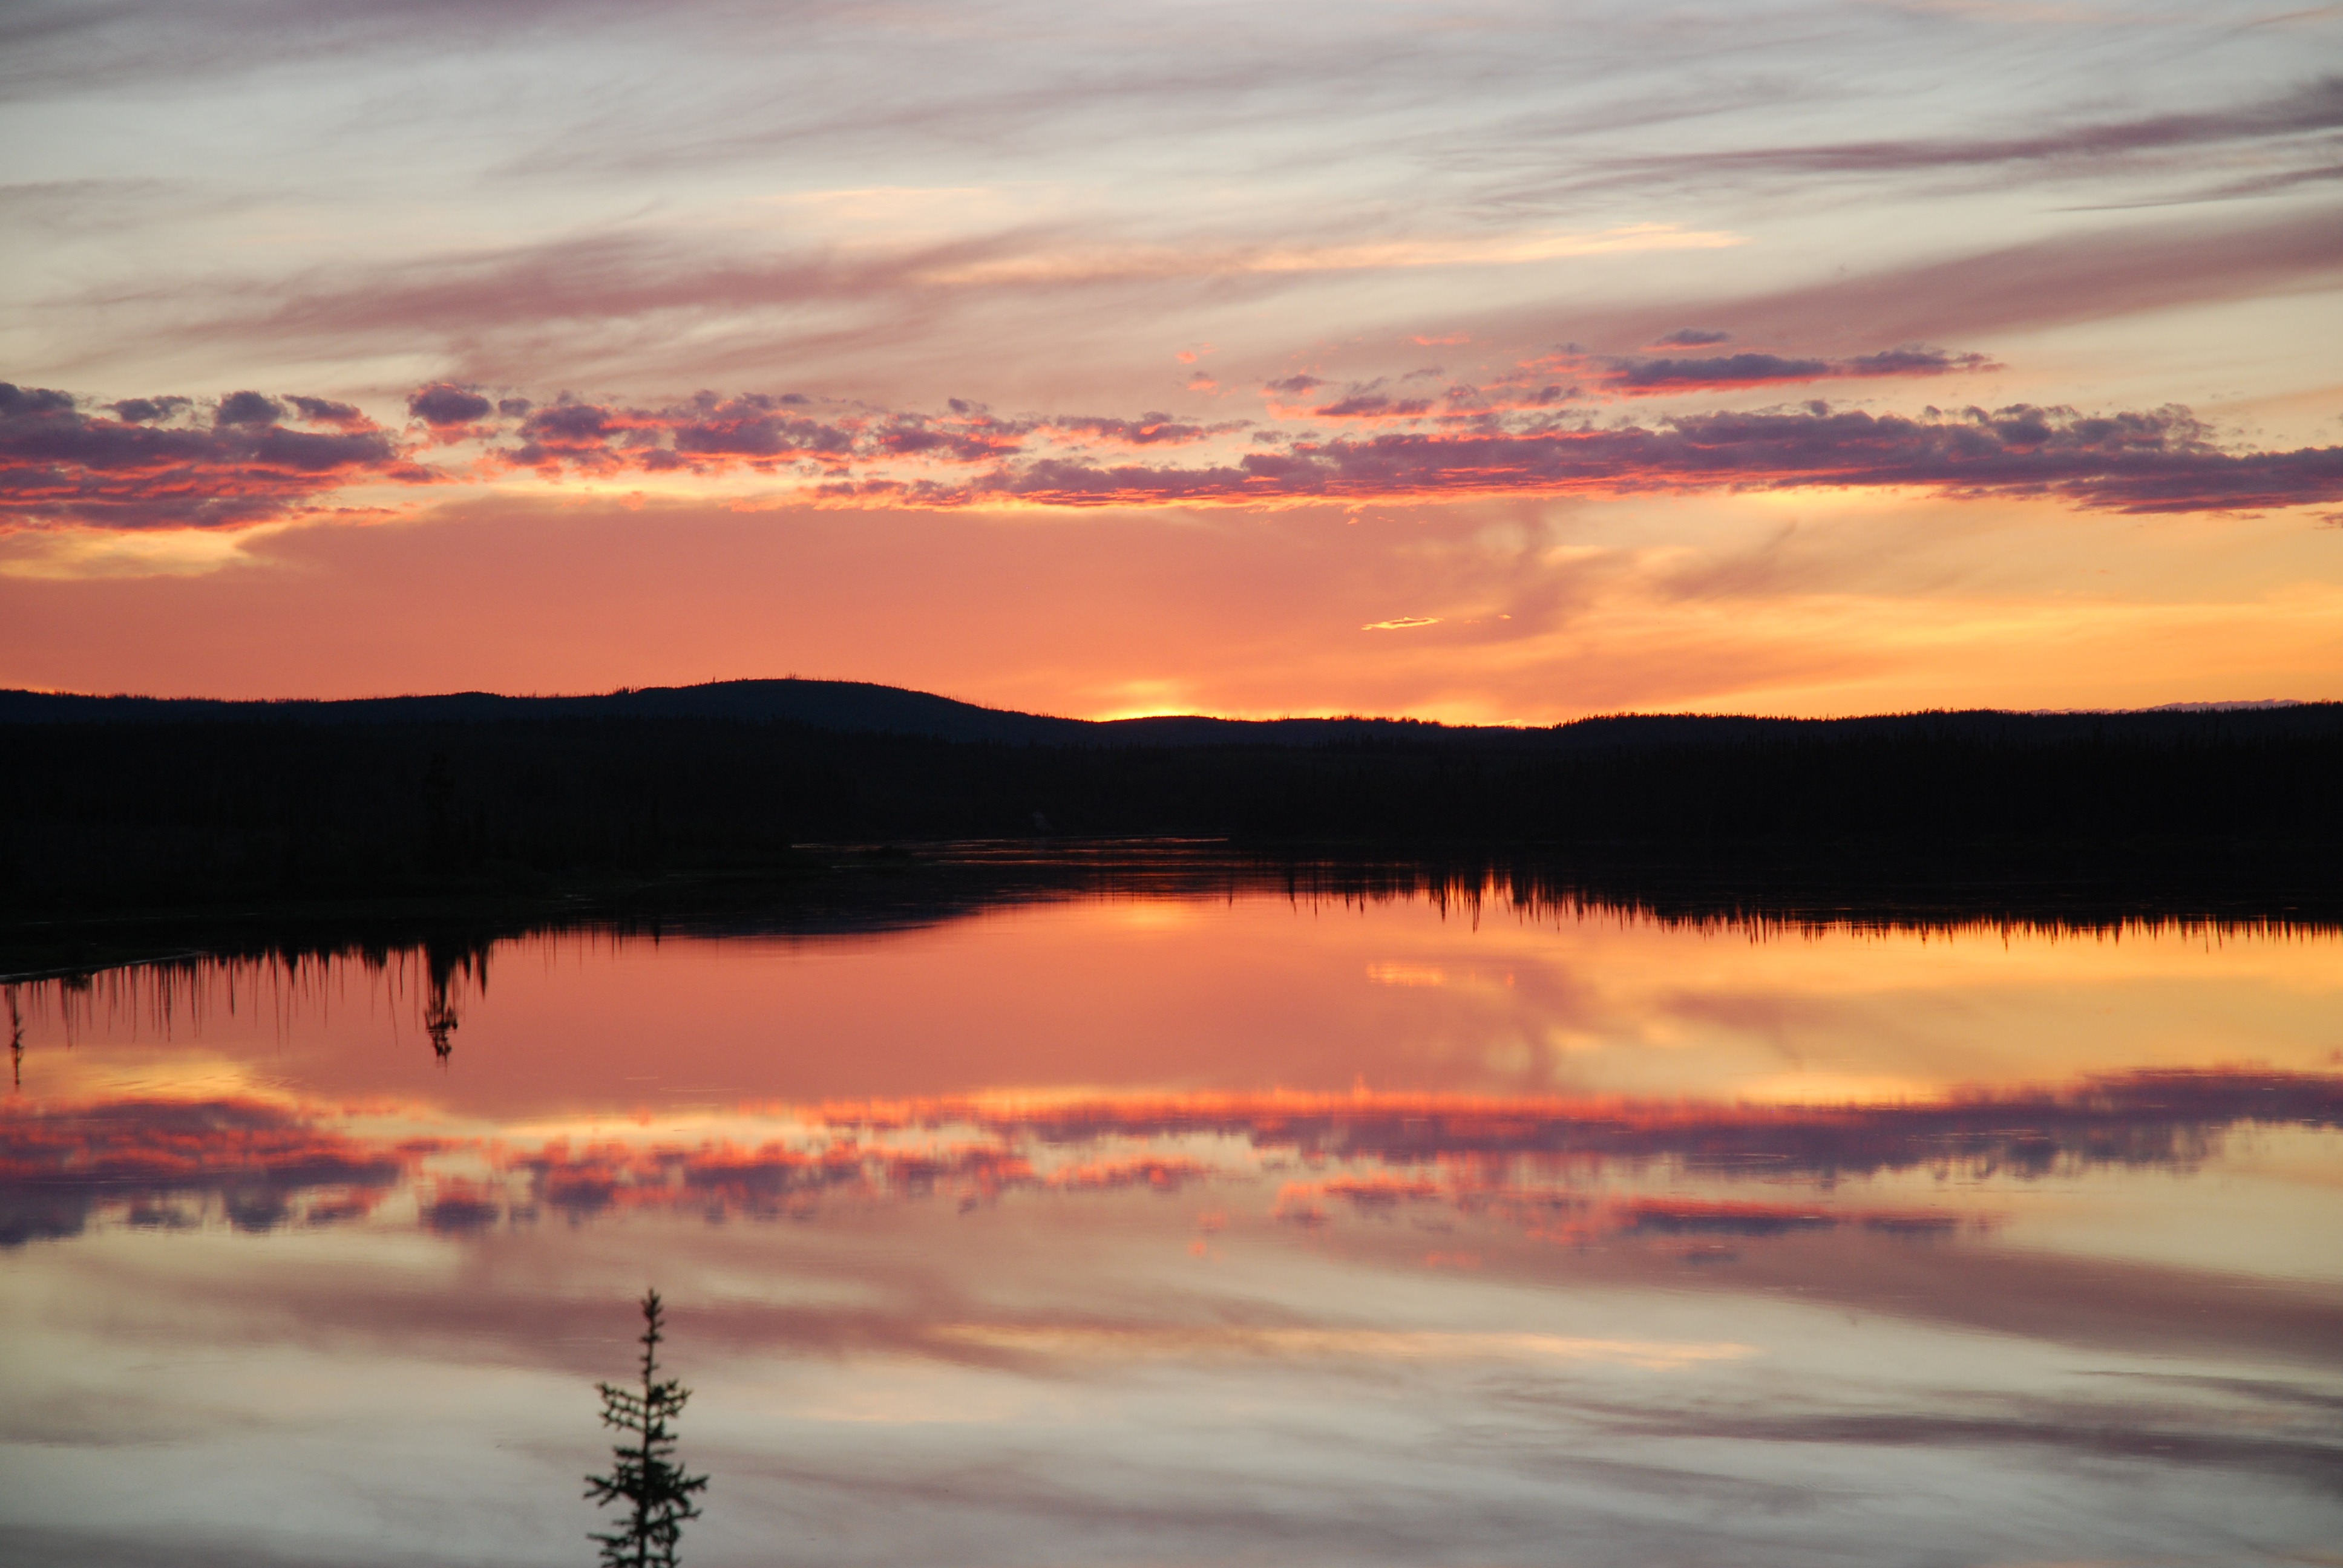
sea, horizon, cloud, sky, sun, sunrise, sunset, mist, sunlight, morning, lake, dawn, dusk, evening, twilight, reflection, loch, afterglow, atmospheric phenomenon